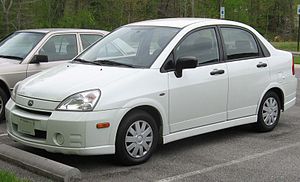
Suzuki Liana / Billeder
Suzuki Liana var en personbil fra den japanske bilfabrikant Suzuki bygget mellem 2001 og 2007, som både fandtes som 4-dørs sedan og 5-dørs hatchback. I dag produceres og sælges modellen udelukkende i Kina og Pakistan.